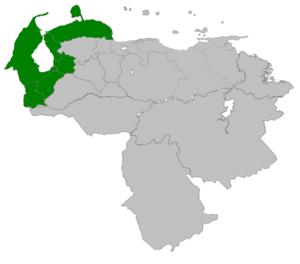
La province de Mérida est une des provinces historiques constituées durant l'époque coloniale du Venezuela faisant partie de la Capitainerie générale du Venezuela en 1814.